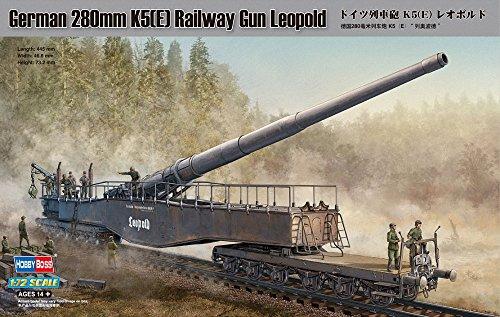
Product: Hobby Boss 280mm K5(E) Railway Gun Leopold Vehicle Model Building Kit
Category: Toys & Games | Hobbies
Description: Decals and color painting guide for 2 versions of 'Leopold': overall panzer gray/panzer yellow with red brown camouflage.
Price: $53.19
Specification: ProductDimensions:17.5x1.8x2.9inches|ItemWeight:1.5pounds|ShippingWeight:1.54pounds(Viewshippingratesandpolicies)|DomesticShipping:Currently,itemcanbeshippedonlywithintheU.S.andtoAPO/FPOaddresses.ForAPO/FPOshipments,pleasecheckwiththemanufacturerregardingwarrantyandsupportissues.|InternationalShipping:ThisitemcanbeshippedtoselectcountriesoutsideoftheU.S.LearnMore|ASIN:B001A5JLLI|Itemmodelnumber:HY82903|Manufacturerrecommendedage:14-15years